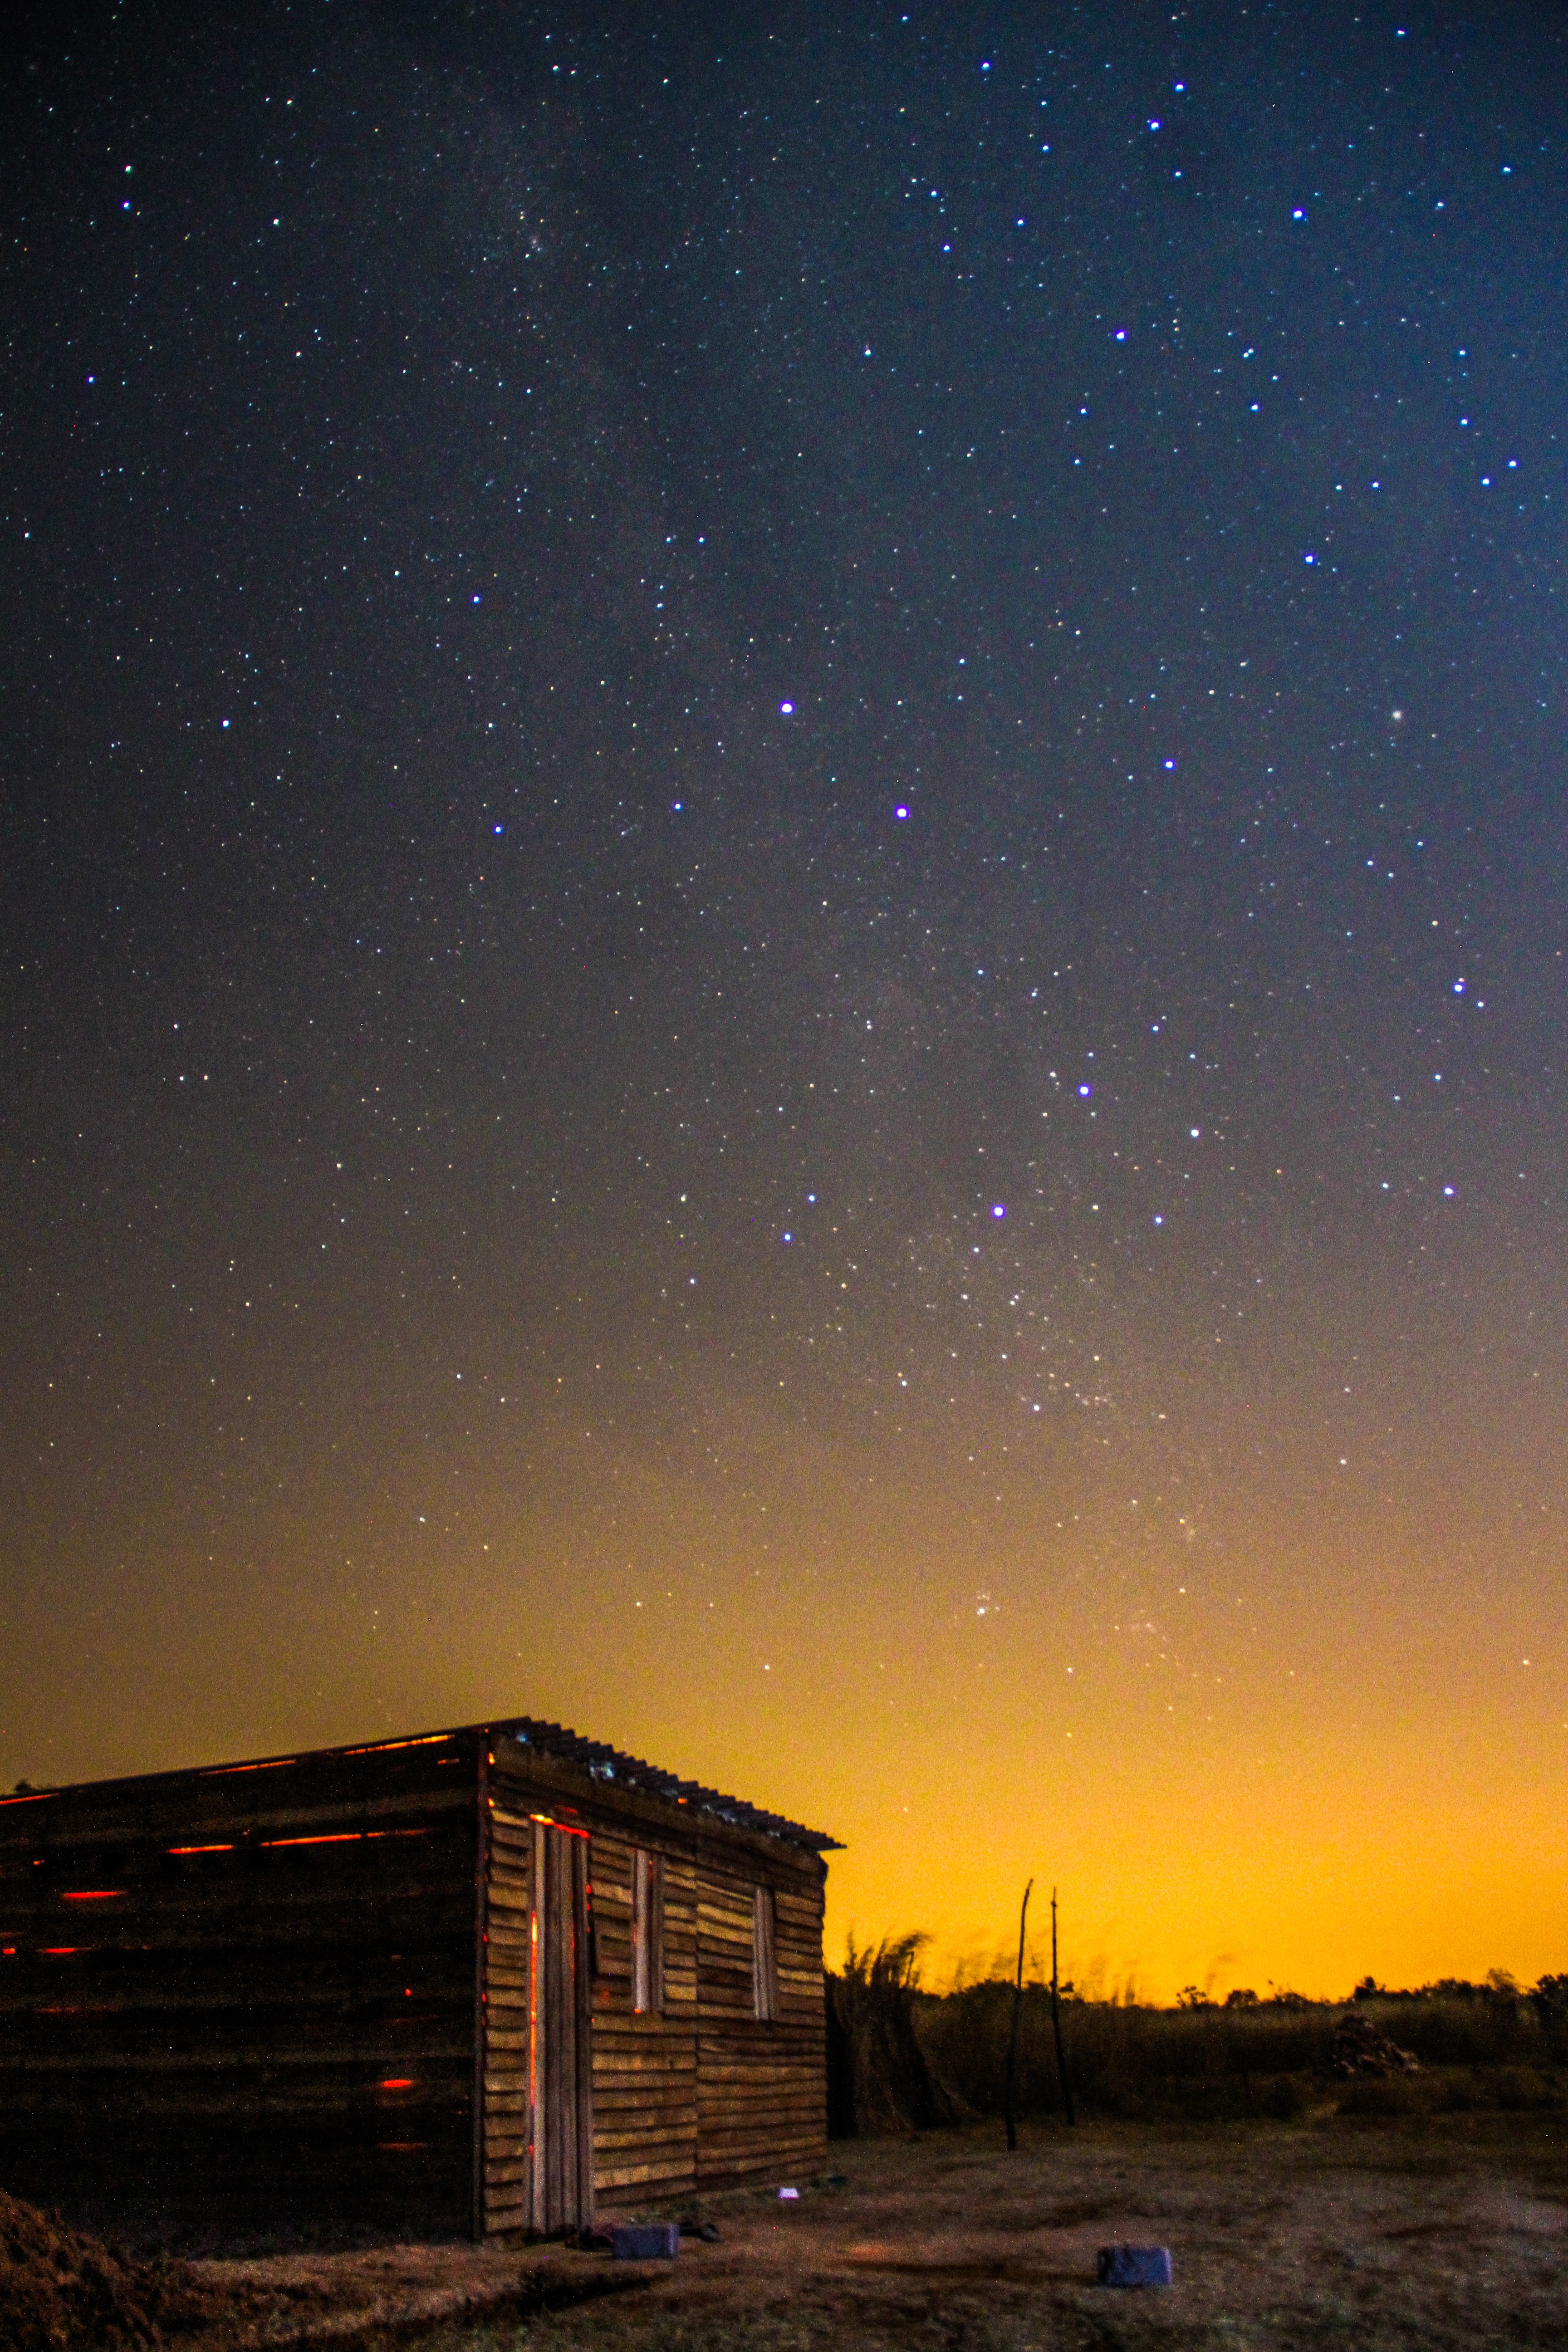
sky, night, star, dawn, atmosphere, dusk, evening, darkness, galaxy, aurora, astronomy, astronomical object